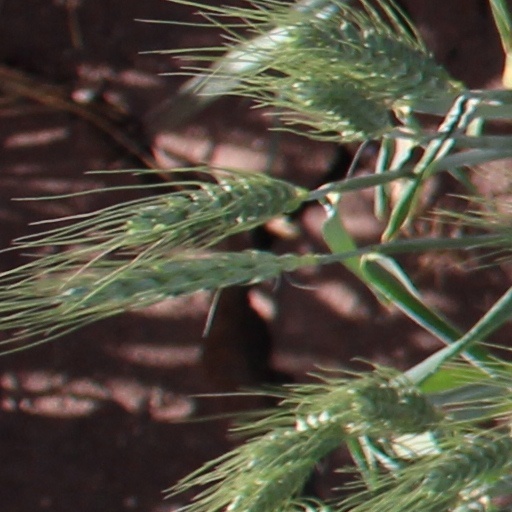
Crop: wheat